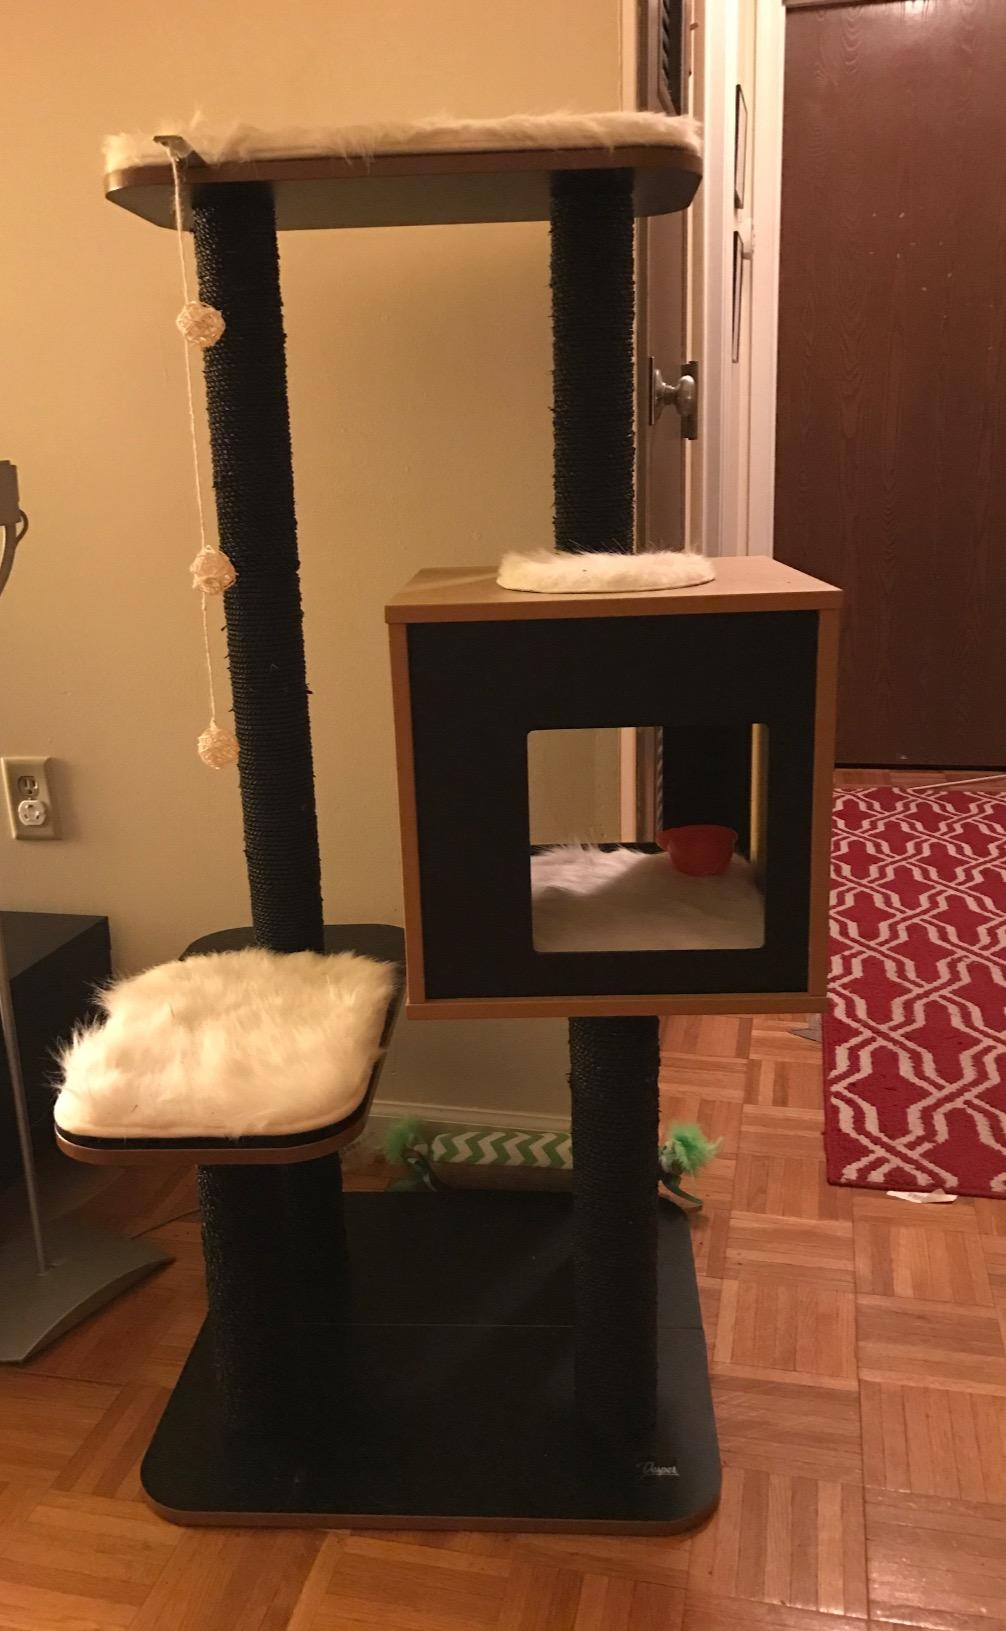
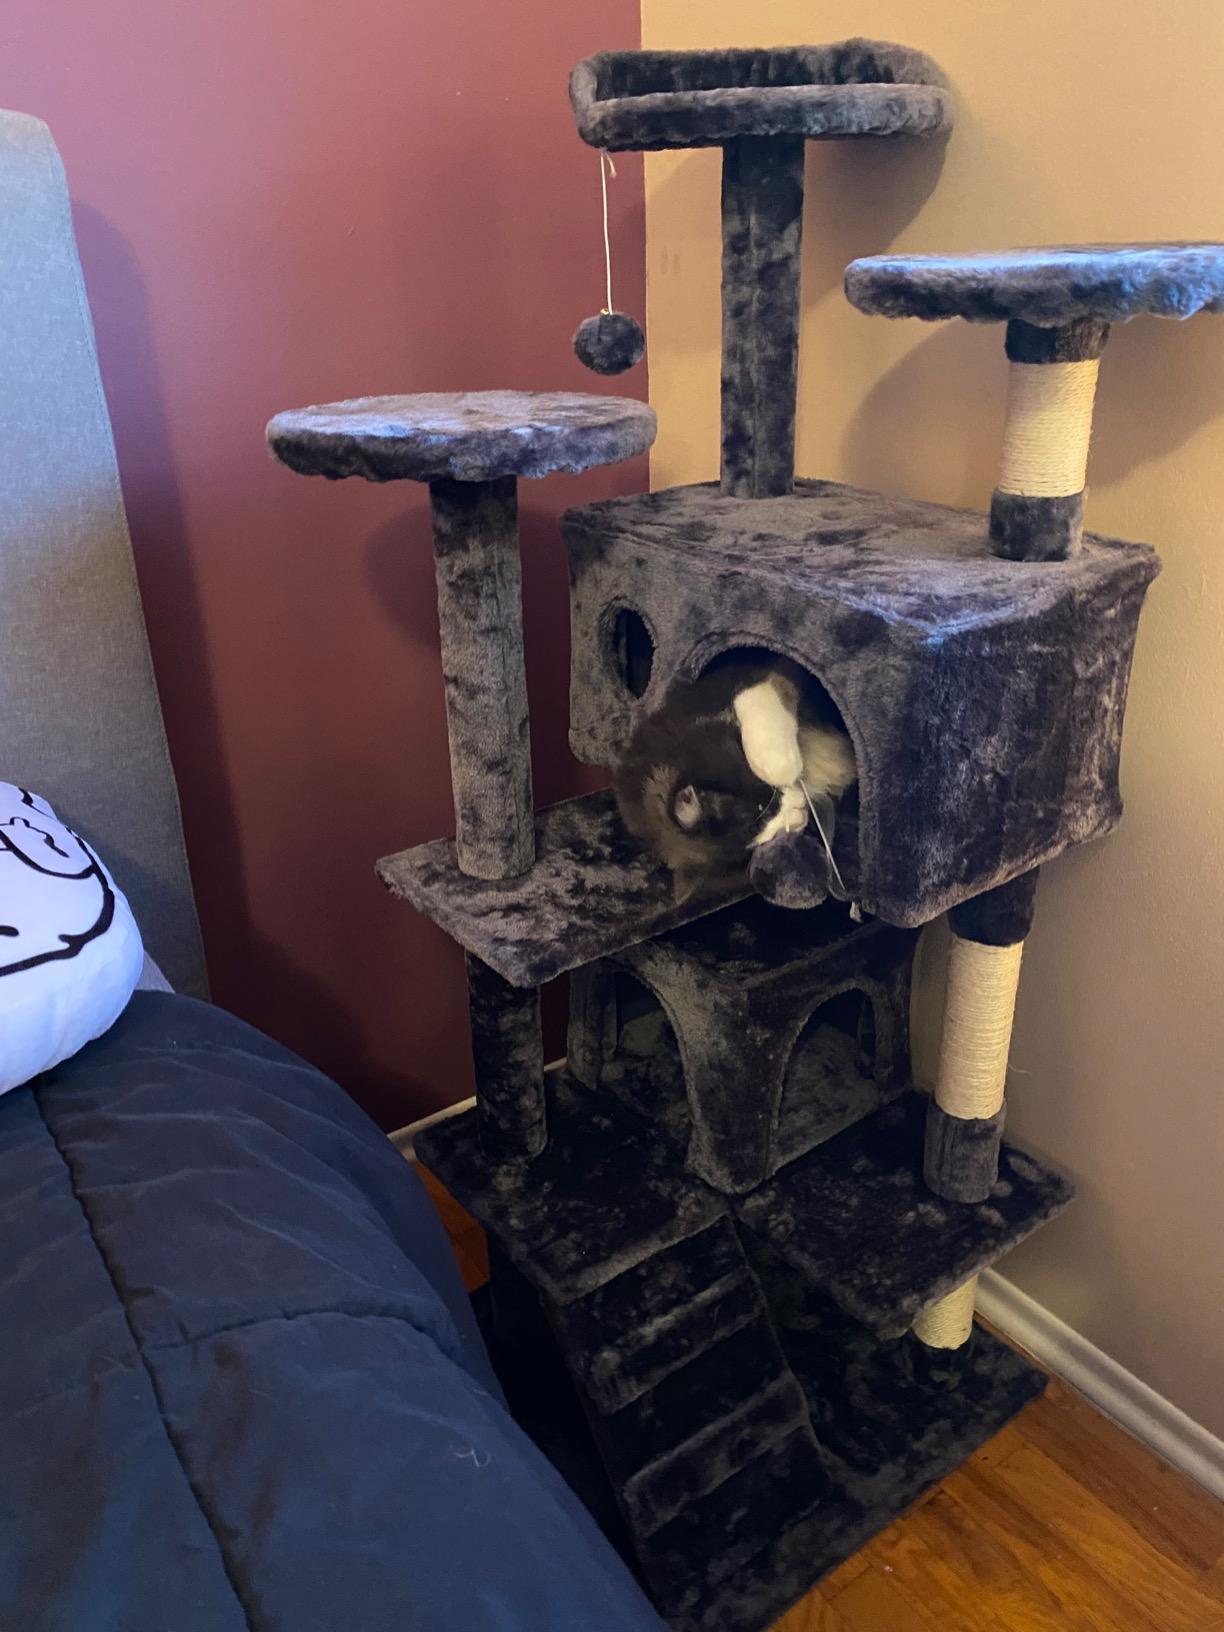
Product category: items_cat tree
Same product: no